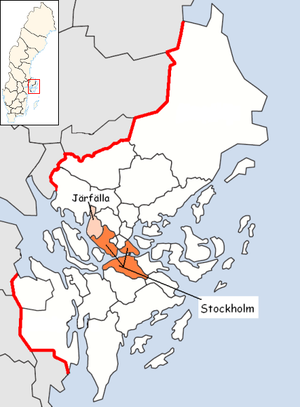
La commune de Järfälla est une commune suédoise du comté de Stockholm. Quelque 71 130 personnes y vivent. Son chef-lieu se situe à Jakobsberg.